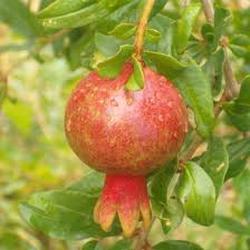
Label: Pomegranate